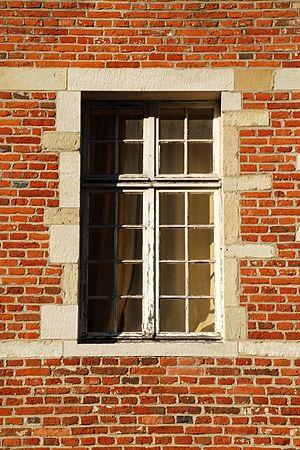
Belgique - Bruxelles - Chapelle Sainte-Anne de Bruxelles
La chapelle Sainte-Anne est un ancien édifice religieux catholique de Bruxelles.